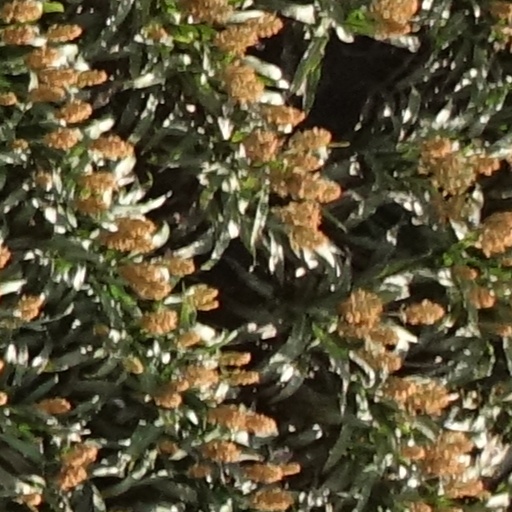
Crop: sorghum